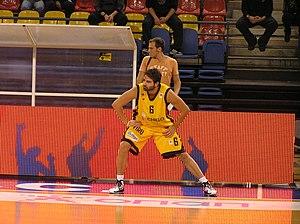
Pródromos Nikolaḯdis ou Pródromos Nikolaïdis, né le 13 juin 1978, à Kavala, en Grèce, est un ancien joueur greco-chypriote de basket-ball. Il évoluait aux postes d'arrière et d'ailier.